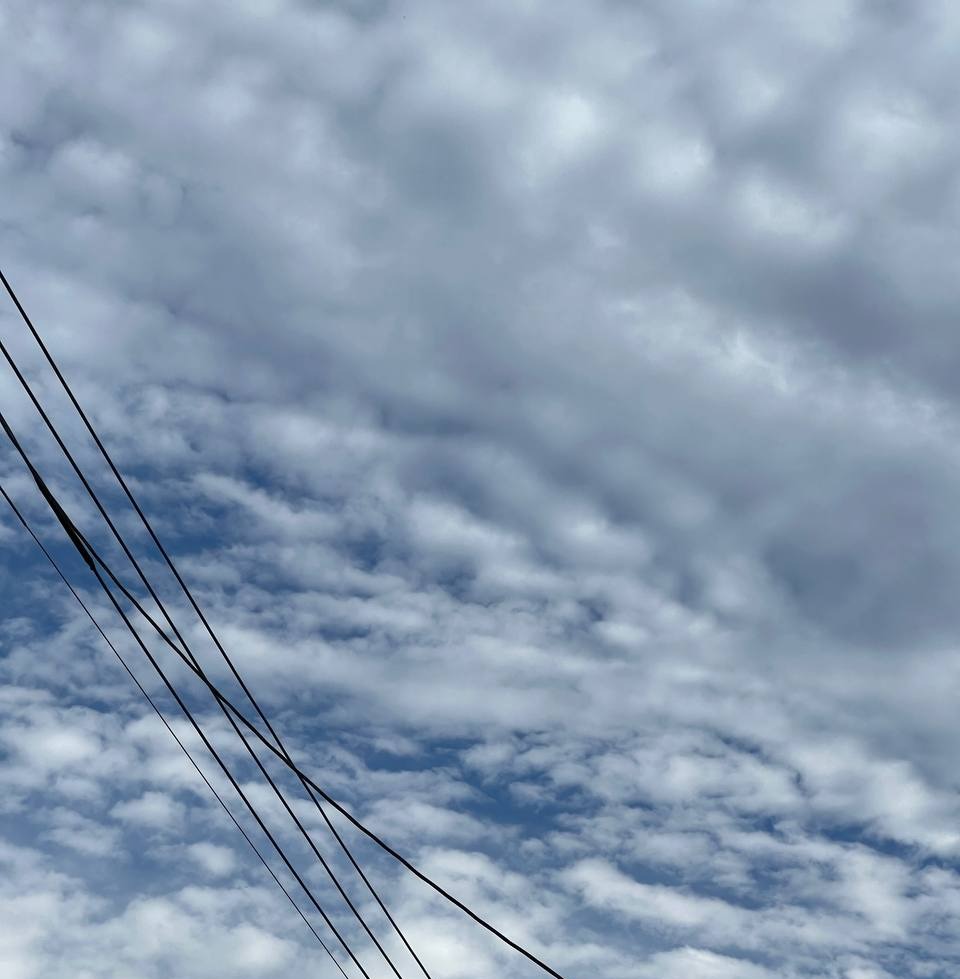
Cloud type: Altocumulus